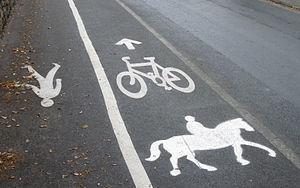
La circulation à cheval désigne, dans de nombreux pays, les règles de circulation et les dispositions du code de la route à l’égard des cavaliers, de leur monture, des meneurs et de leurs animaux ainsi que des véhicules à traction animale, comme pour n'importe quel usager.
Un marquage routier désigne indifféremment :